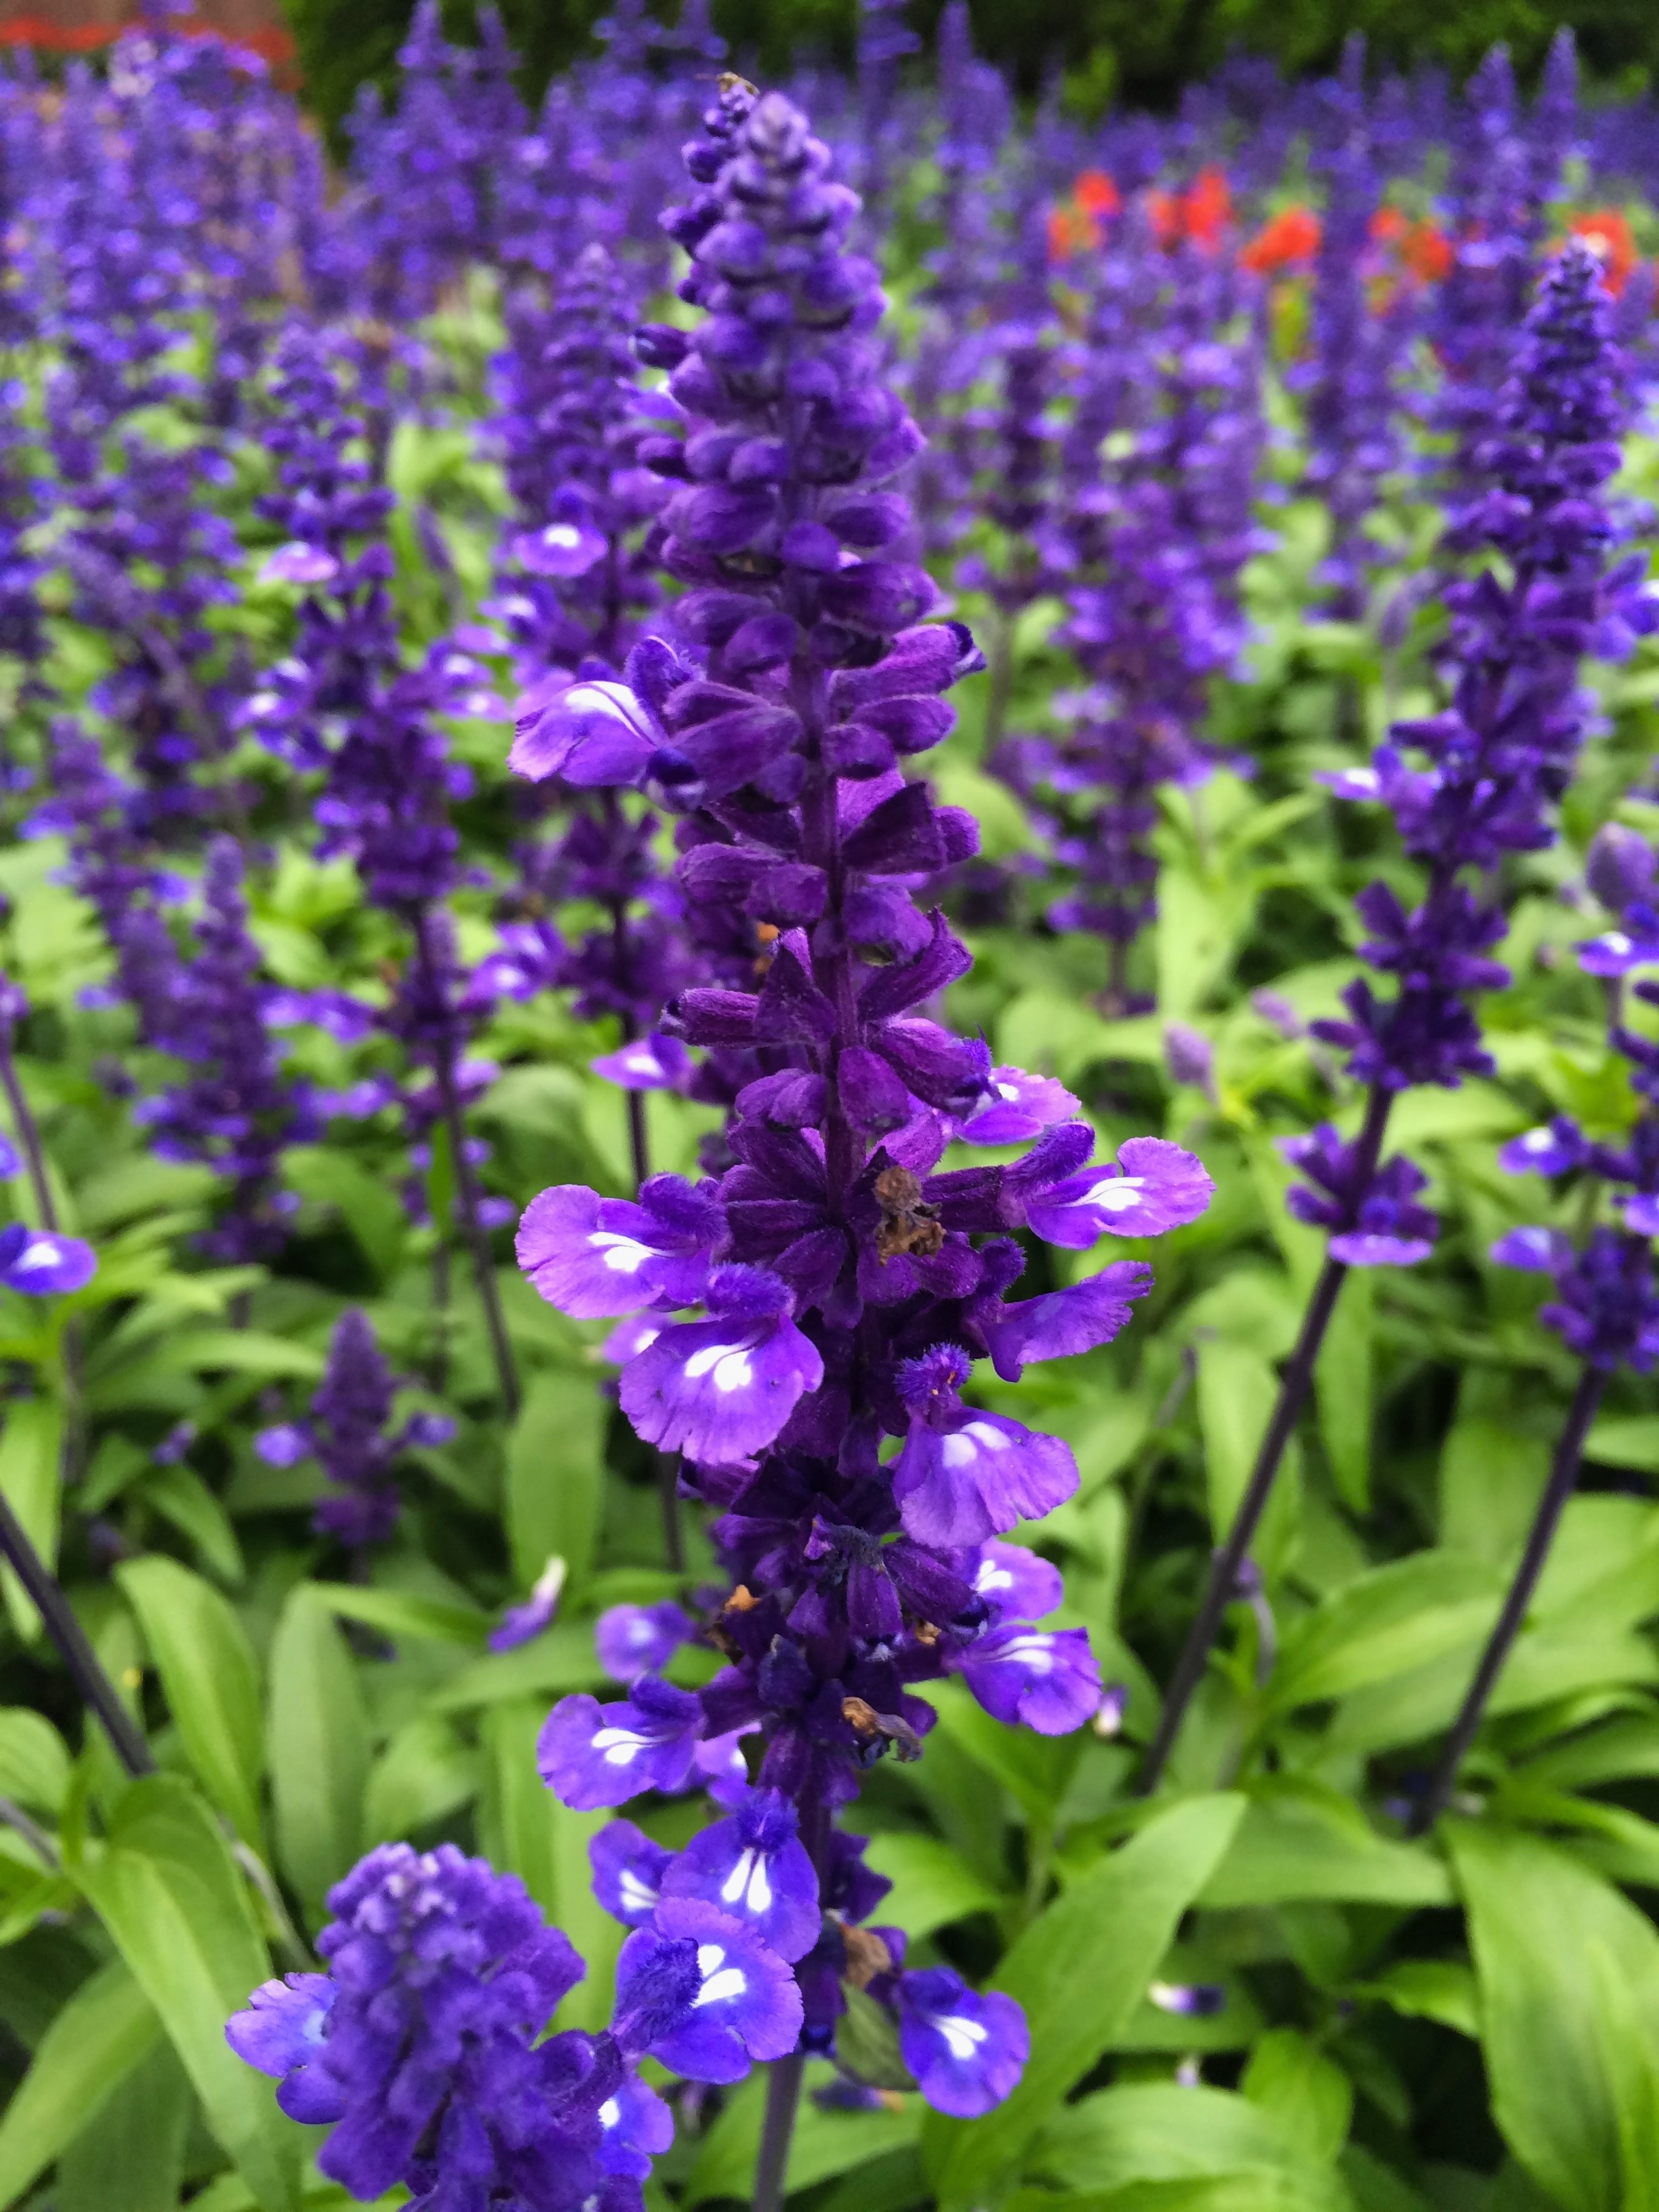
grass, plant, flower, herb, botany, japan, flora, wildflower, flowers, sage, lupin, otsu park, yokosuka, flowering plant, blue violet, delphinium, otsu, blue sage, common sage, annual plant, land plant, english lavender, hyssopus